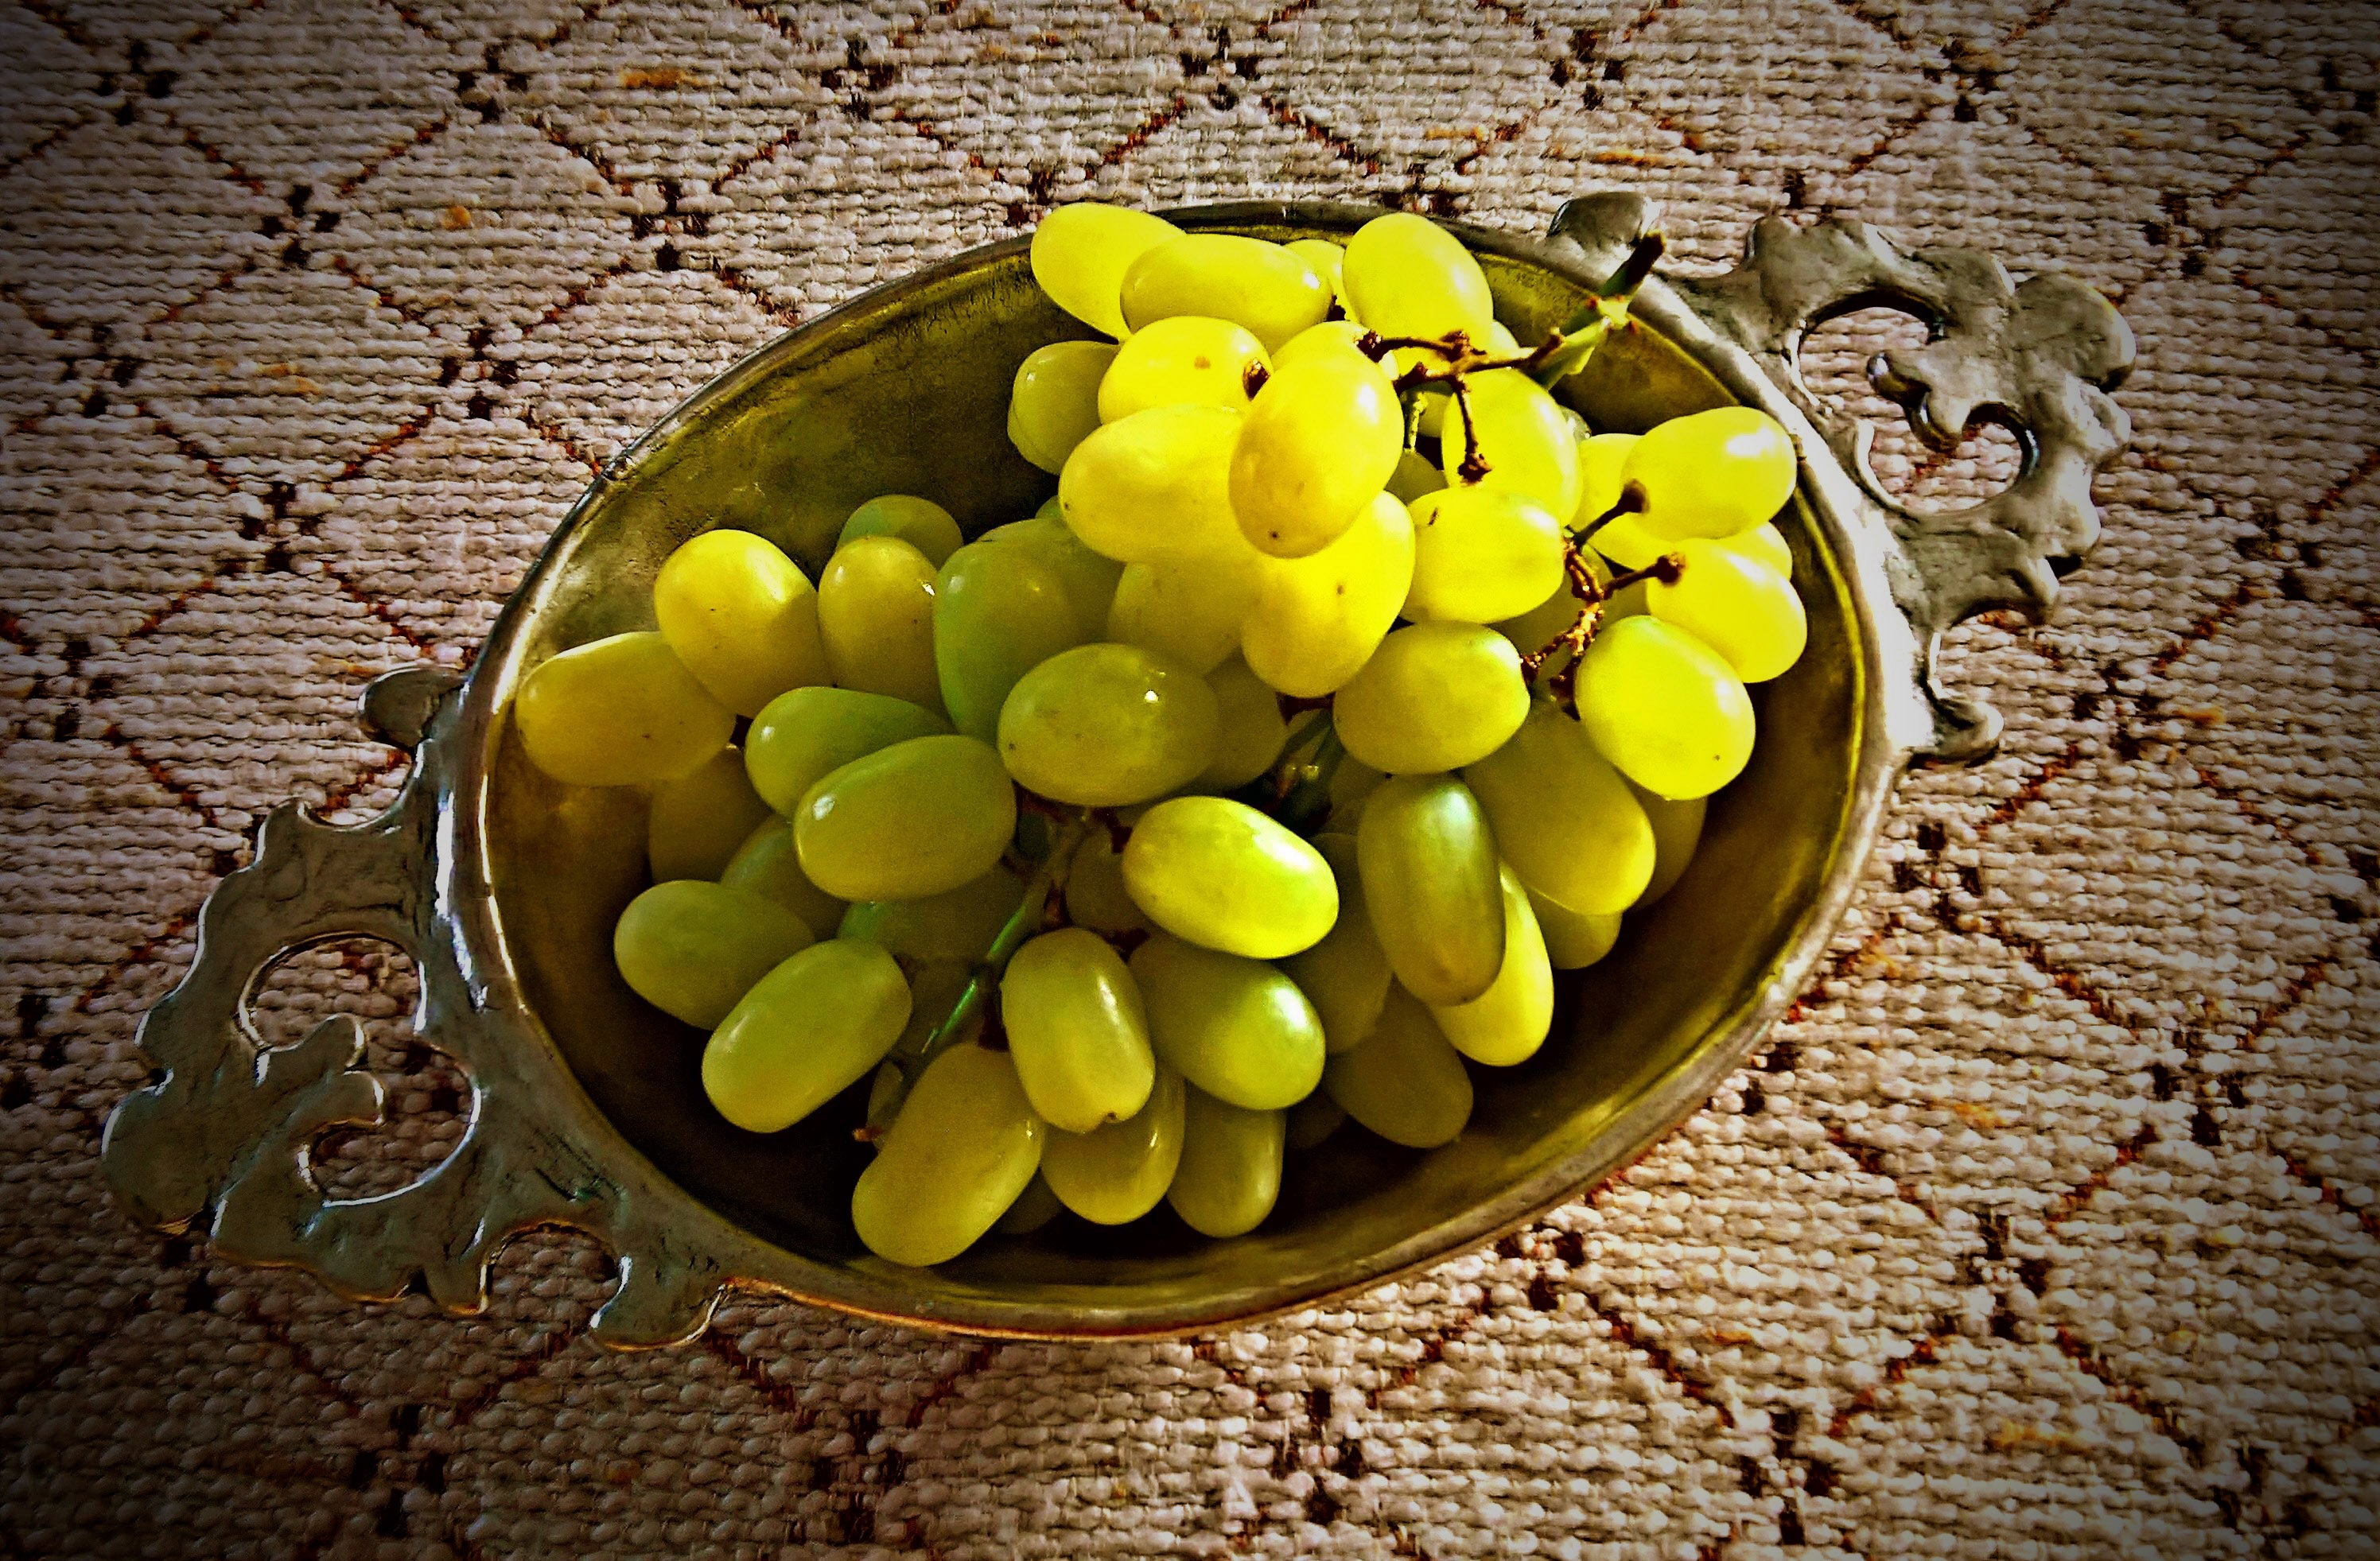
plant, grape, fruit, sweet, flower, food, green, produce, yellow, juicy, healthy, delicious, grapes, citrus, seedless, flowering plant, vitis, green grapes, rich in vitamins, land plant, grapevine family, in silver bowl